Bruce Lunsford

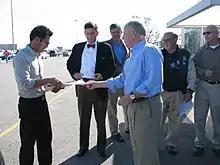
Lunsford campaigning in October 2008

On January 29, 2008, Lunsford announced that he would run in the Democratic primary in hopes of facing Mitch McConnell in the general election for the Senate in November 2008. He said he had been asked to run by Kentucky Governor Steve Beshear and that he did not expect to spend the millions he had spent on his campaign in previous elections.